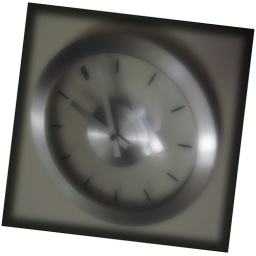
6/365. clock in my studio office - some nights it appears this fuzzy....